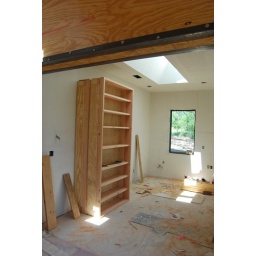
pictures of scott's house under construction. drywall is up. still some interior rock work to be done.